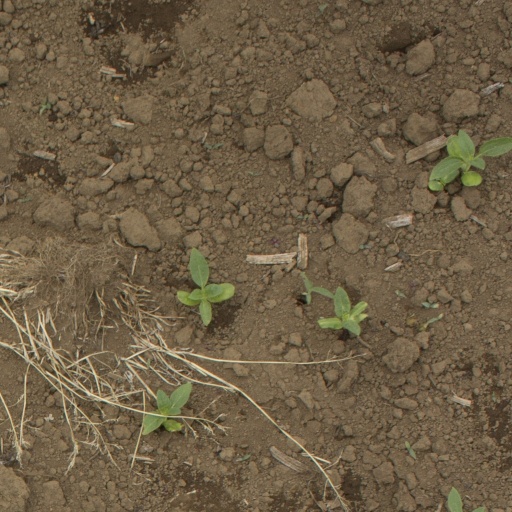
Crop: Jerusalem artichoke